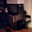
Label: television